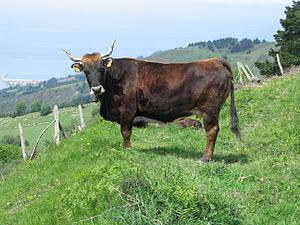
La terreña est une race bovine basque espagnole.